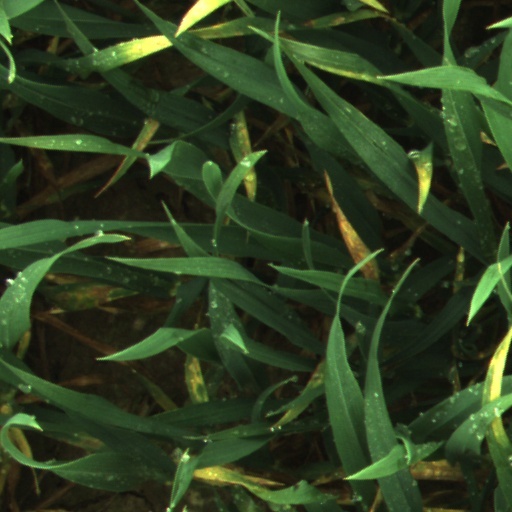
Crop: wheat